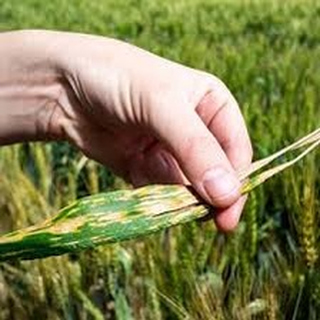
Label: wheat_leaf_blight